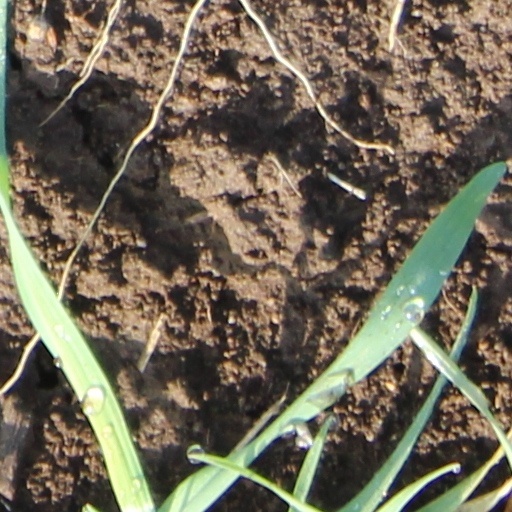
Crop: wheat